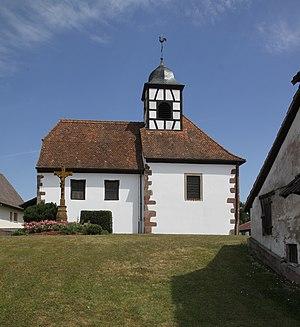
Église protestante de Leiterswiller‎‎.